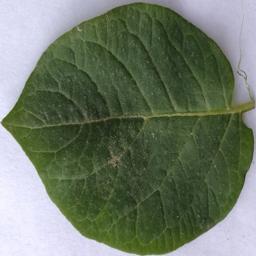
Label: Potato___Healthy